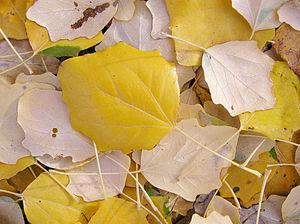
Le peuplier grisard est une espèce hybride résultant du croisement entre le peuplier blanc et le peuplier tremble. On l'appelle également blanc de Hollande, ypréau ou franc-picard. Il vit au bord des étangs, des marais.